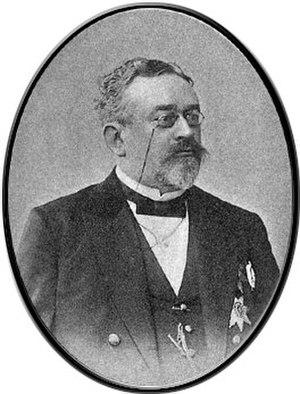
Liste chronologique des membres du Conseil d'État de l'Empire russe du 3 mars 1801 au 17 avril 1906.